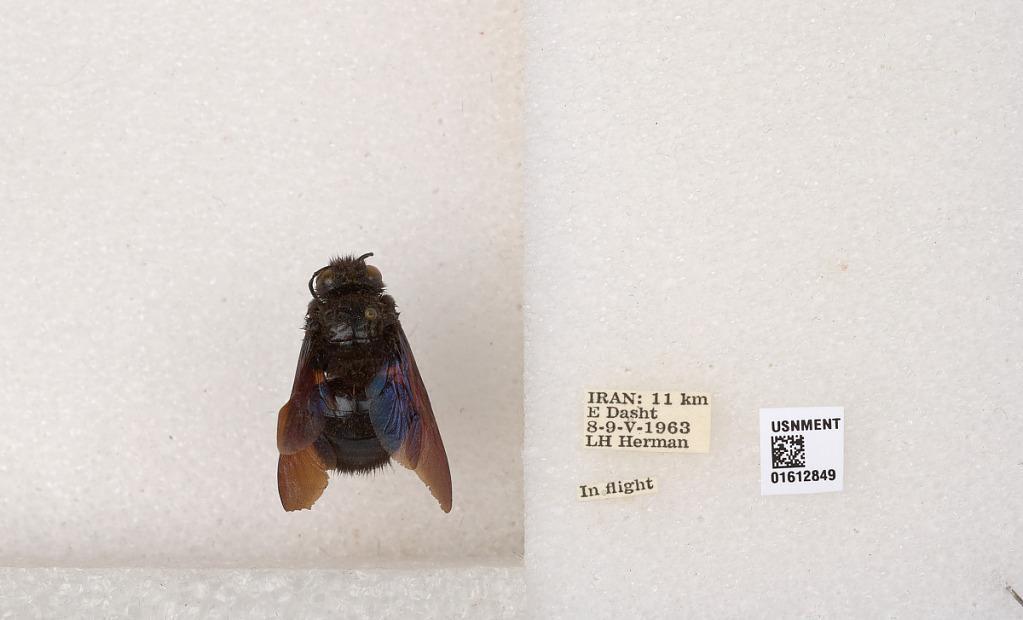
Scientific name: Xylocopa
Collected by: L. Herman
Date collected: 1963-5-8
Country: Iran
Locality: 11 km E Dasht